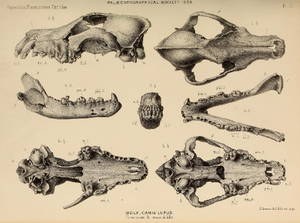
Megafauna ulv
Pleistocæn ulvekranier og kæber fra Hutton and Banwell Caves, (Somerset) og Oreston Cave (Plymouth), England.
En megafauna ulv var en sen pleistocæn – tidlig holocæn hypercarnivor med samme størrelse som den store uddøde gråulv. En megafauna ulv havde kortere, bredere gane med store skarpe tænder relativ til skulderhøjden. Denne tilpasning tillod den at spise byttedyr og være ådselæder i den pleistocæne megafauna. Sådan en tilpasning er et eksempel på fenotypisk plasticitet. Megafauna ulven var engang udbredt over hele den nordlige holarktis.